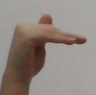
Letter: khaa